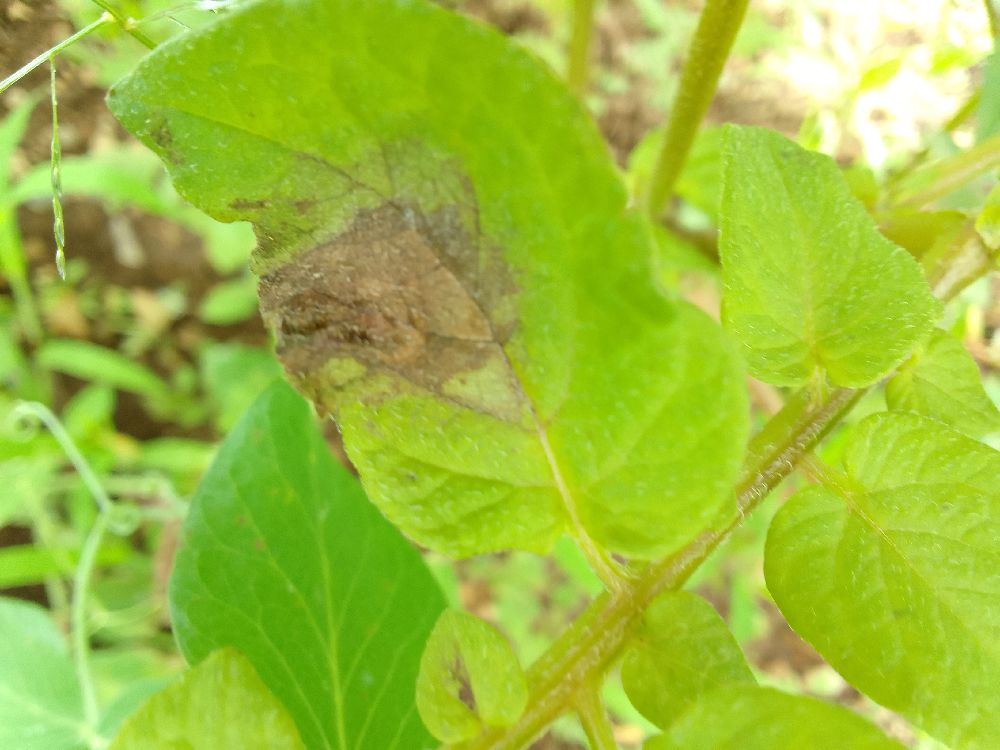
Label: Late blight